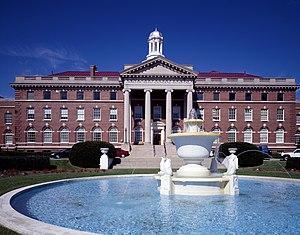
Le Walter Reed Army Medical Center, aussi appelé Walter Reed General Hospital, est un hôpital américain situé à Washington qui se consacre aux soins des soldats des forces armées des États-Unis. Fondé en 1909 et nommé Walter Reed, en l'honneur d'un médecin-major militaire, il pouvait soigner 80 personnes à ses débuts. Avec les années, il a augmenté ses capacités d'accueil et a atteint 5 500 chambres en 2011. Il a soigné plus de 150 000 soldats avant de fusionner en 2011 avec l'hôpital naval de Bethesda pour former le Walter Reed National Military Medical Center.